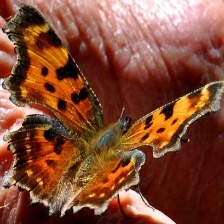
Species: EASTERN COMA
Butterfly family (ImageNet category): admiral